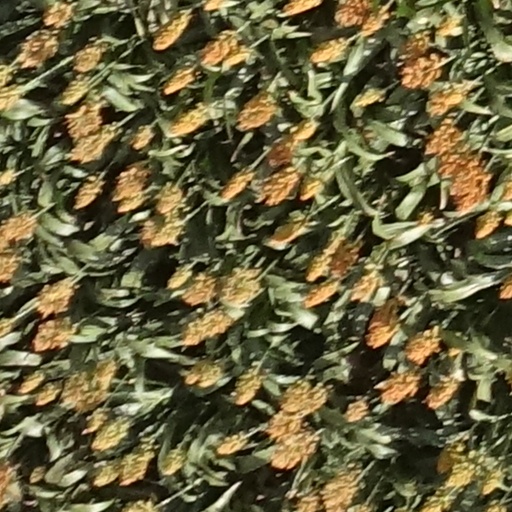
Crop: sorghum